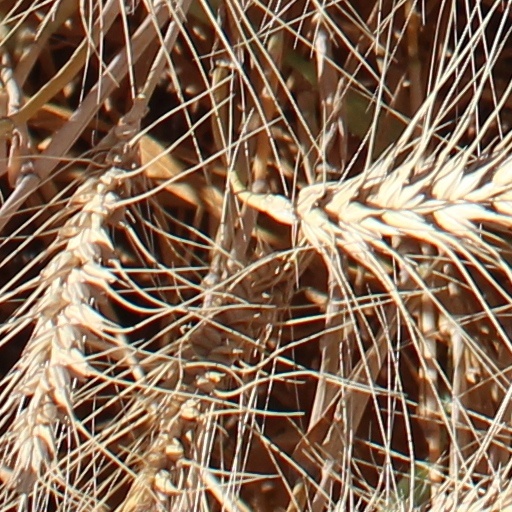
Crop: wheat